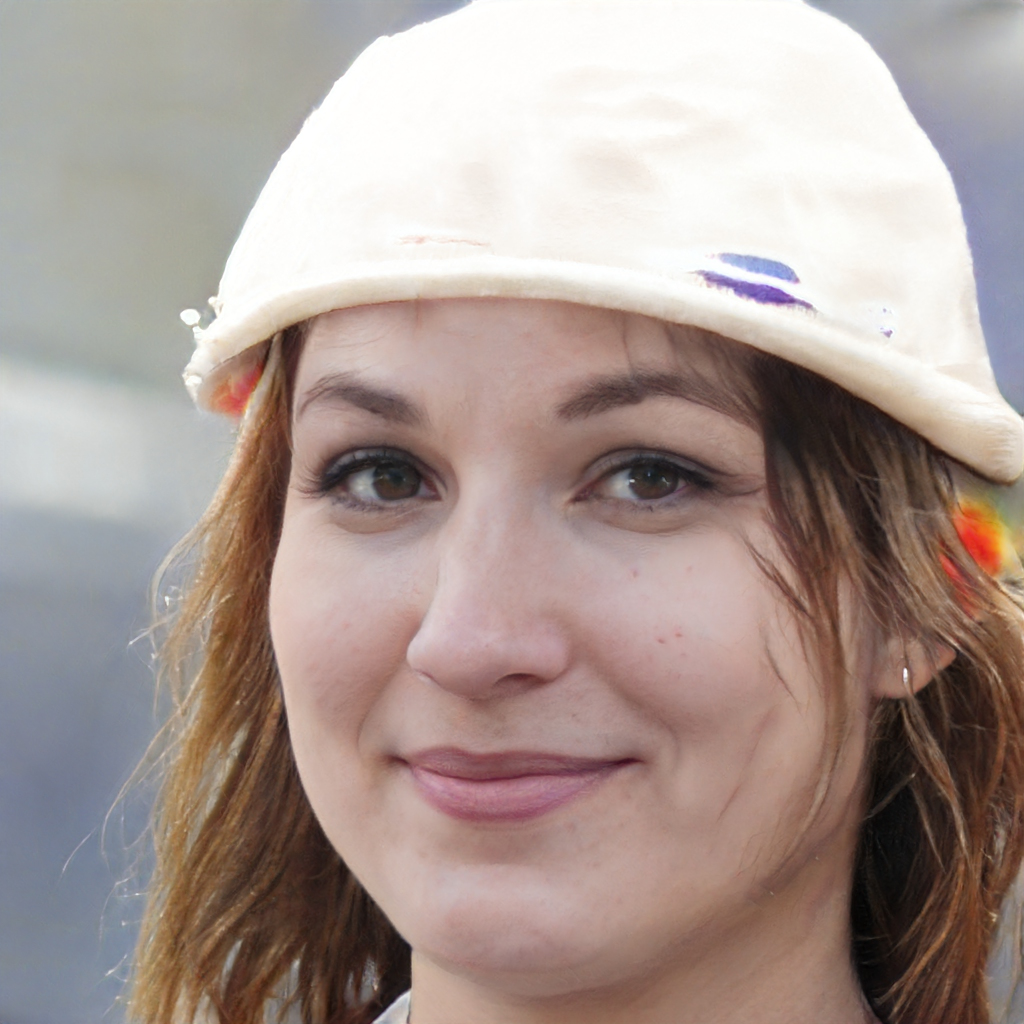
Portrait style: Real Portrait